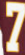
Number: 7